Bernhard Lichtenberg

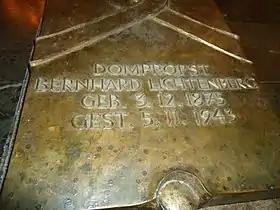
Tomb of Bernhard Lichtenberg in the crypt of Saint Hedwig's Cathedral, Berlin

On 23 June 1996, Pope John Paul II declared Lichtenberg and Karl Leisner blessed martyrs. The beatification ceremony took place during a Mass celebrated in the Olympic Stadium in Berlin. The date of his death, November 5 was designated as the liturgical memorial day of Bernard Lichtenberg by Pope John Paul II.